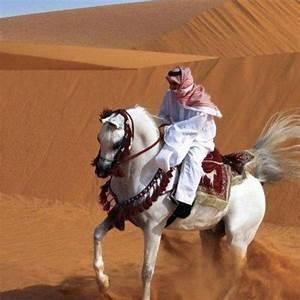
horse